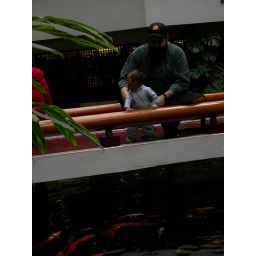
guangzhou the gists in white swan